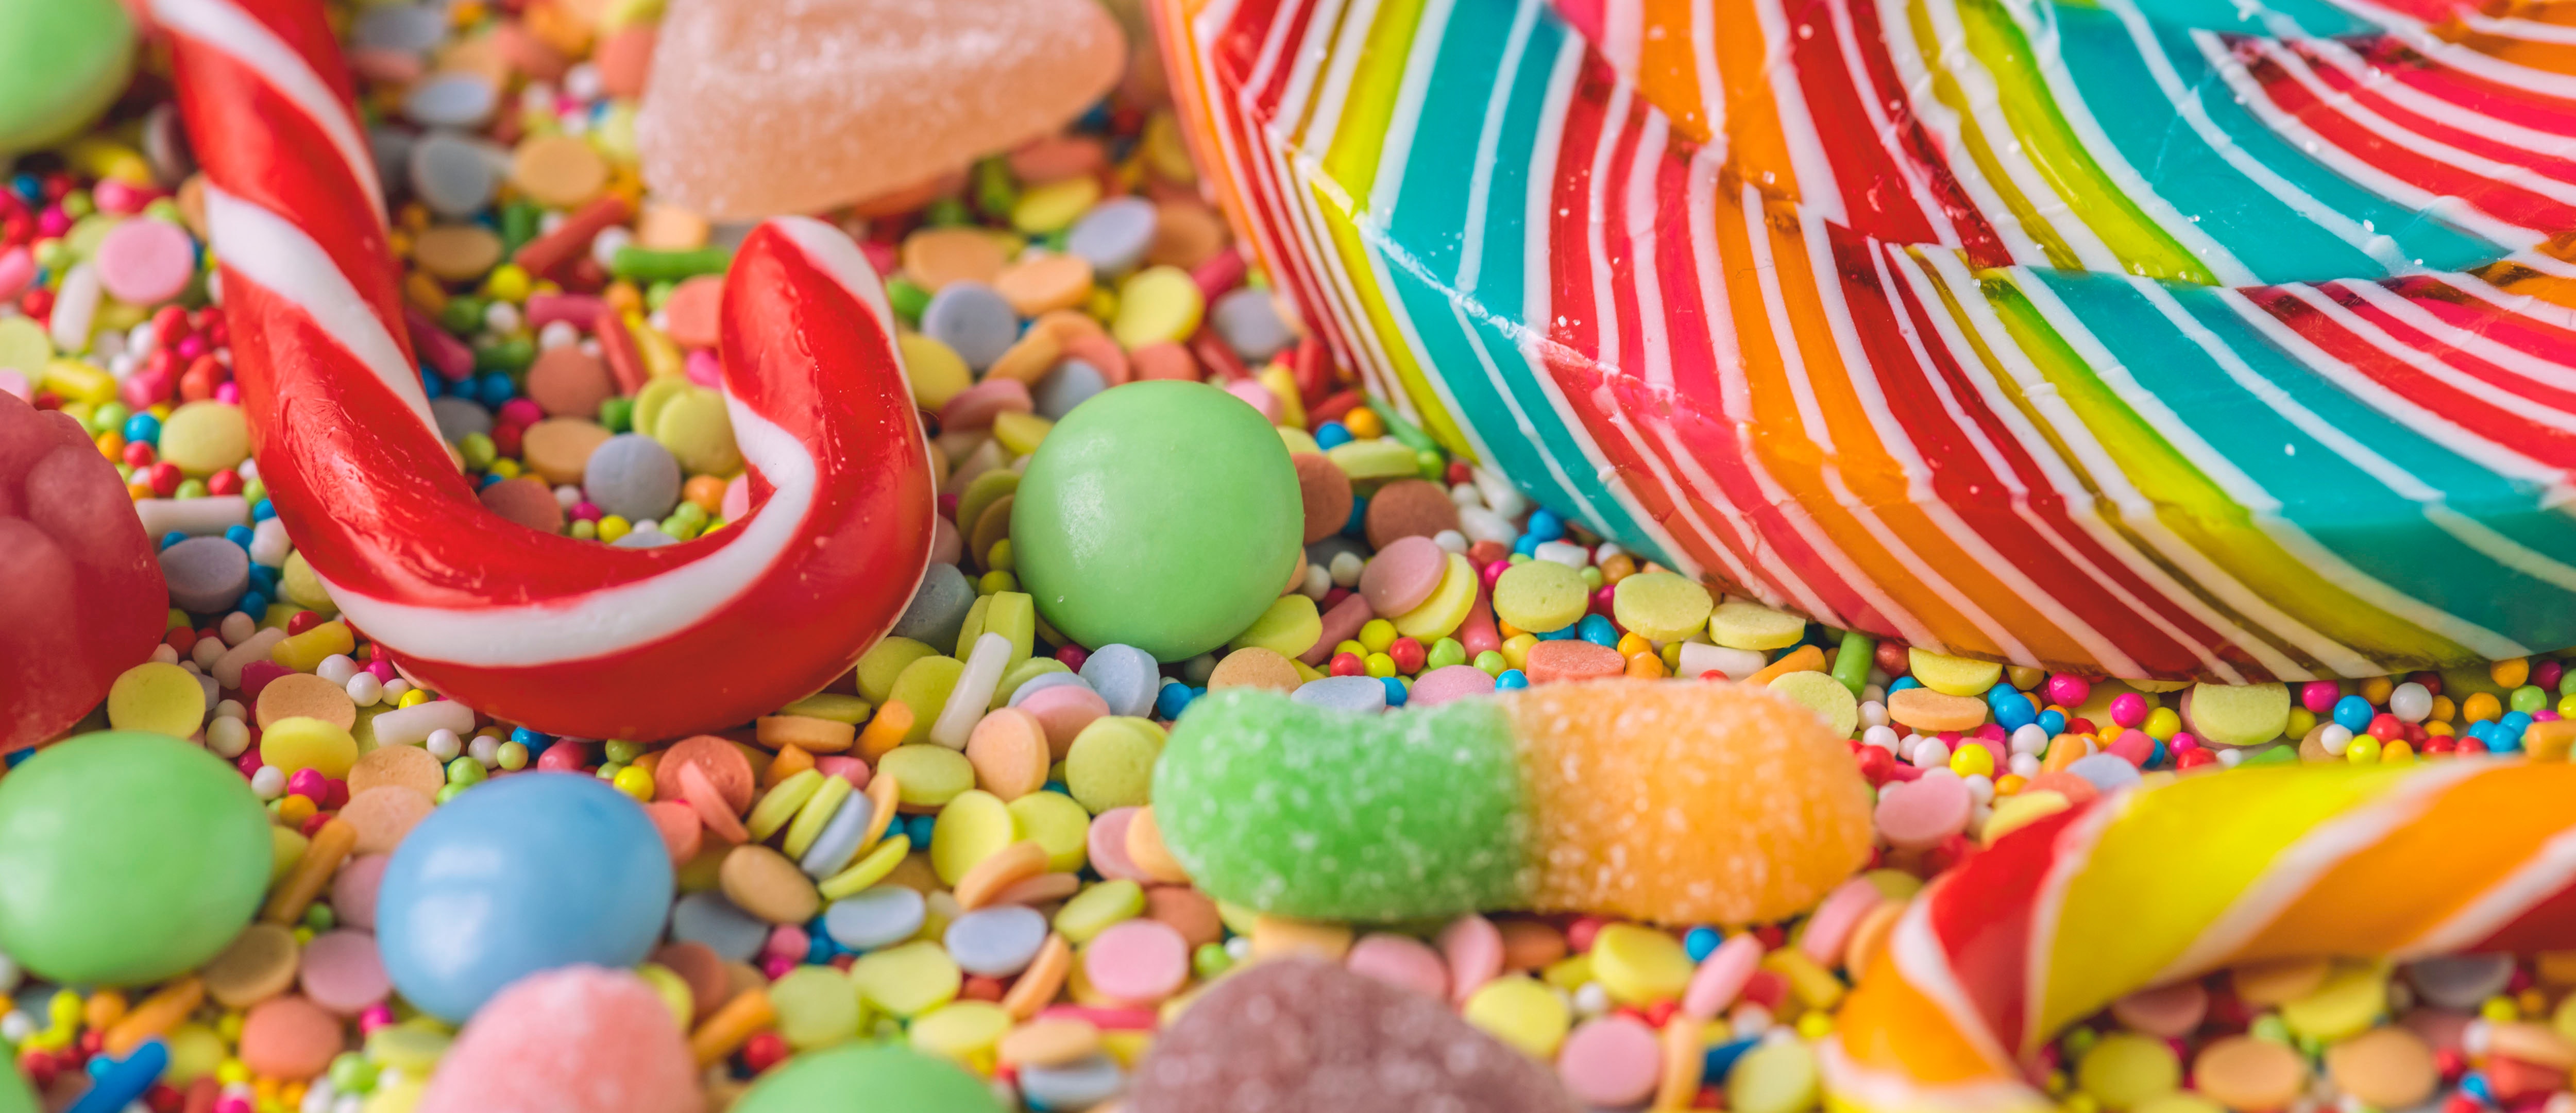
food, sweetness, confectionery, candy, nonpareils, sprinkles, hard candy, cuisine, bonbon, food coloring, snack, jelly bean, muisjes